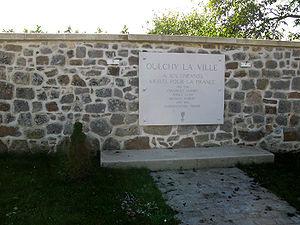
Oulchy-la-Ville est une commune française située dans le département de l'Aisne, en région Hauts-de-France.